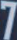
Number: 7